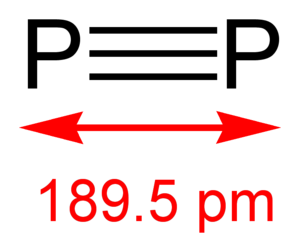
Le phosphore élémentaire peut exister sous formes amorphes ou cristallines : il s'agit de formes allotropiques du phosphore. Les plus communes sont le phosphore blanc et le phosphore rouge solides. Il existe également des formes violet et noir, toujours sous forme solide. Le phosphore gazeux existe sous la forme de diphosphore et de phosphore atomique.